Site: brandenburg
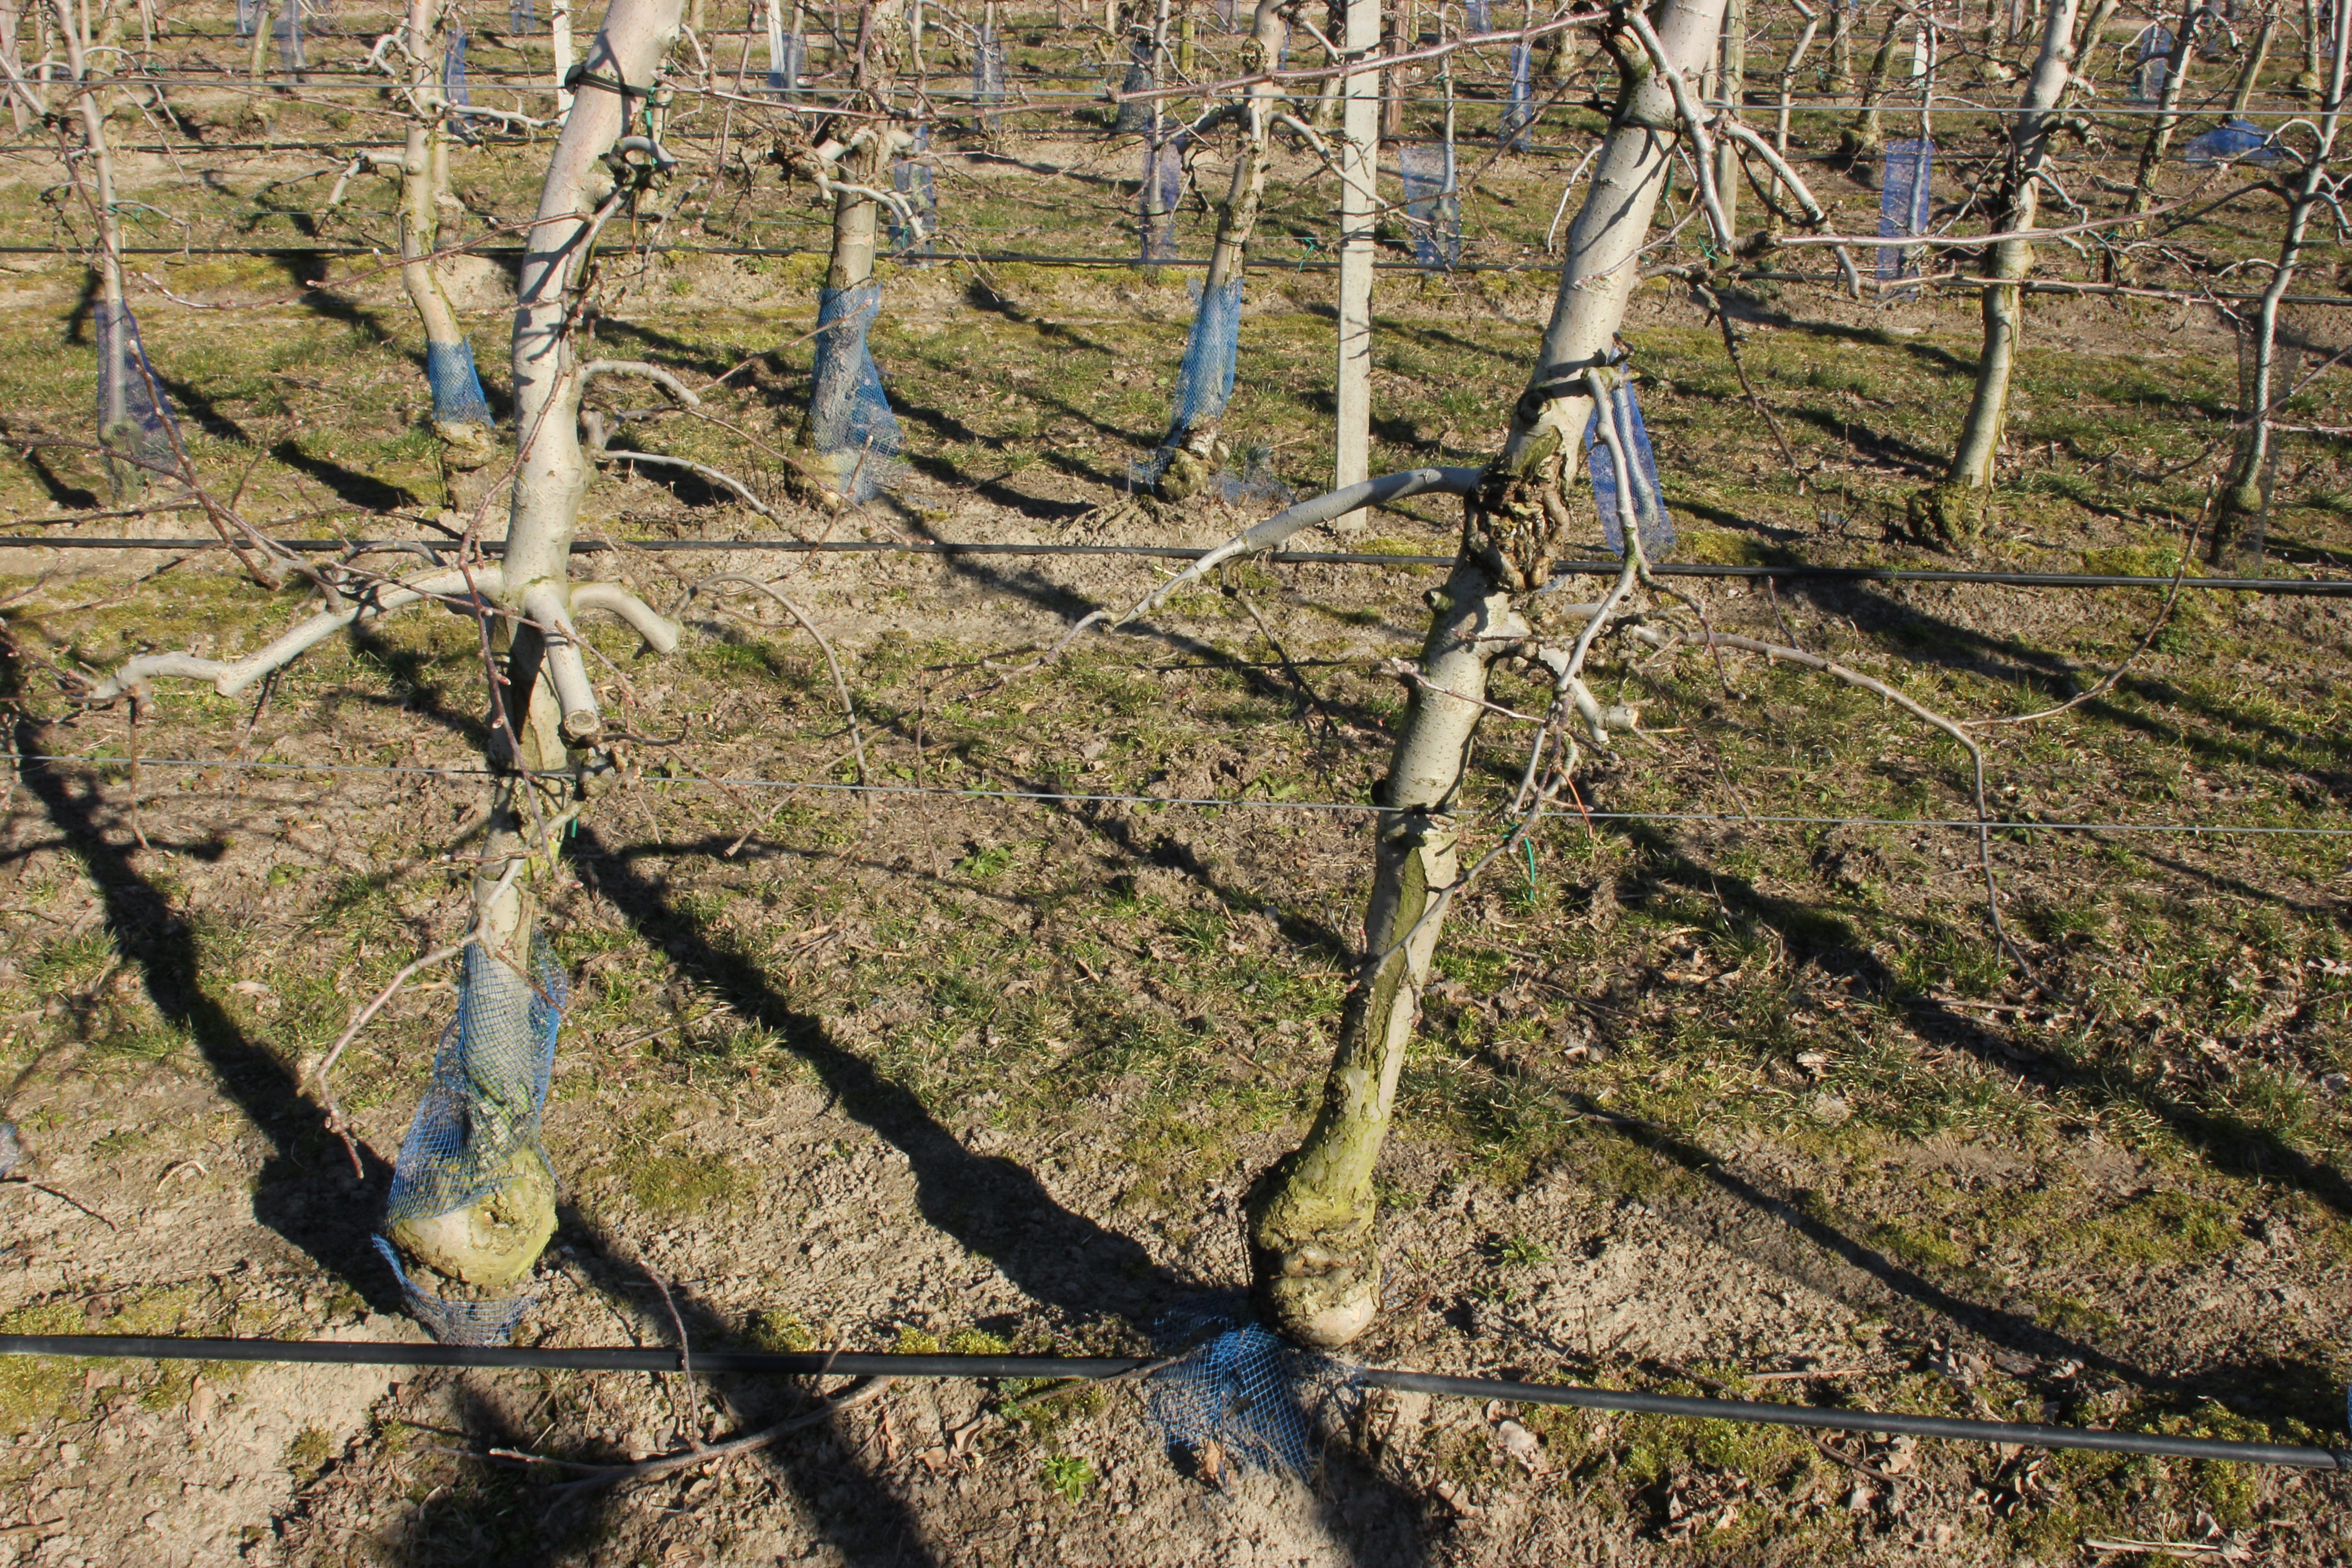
Growth stage (BBCH 03): Bud development